Normandy landings

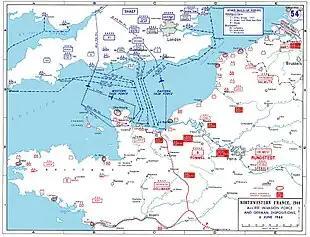
D-day assault routes into Normandy

Alarmed by the raids on St Nazaire and Dieppe in 1942, Hitler had ordered the construction of fortifications all along the Atlantic coast, from Spain to Norway, to protect against an expected Allied invasion. He envisioned 15,000 emplacements manned by 300,000 troops, but shortages, particularly of concrete and manpower, meant that most of the strongpoints were never built. As it was expected to be the site of the invasion, the Pas de Calais was heavily defended. In the Normandy area, the best fortifications were concentrated at the port facilities at Cherbourg and Saint-Malo. Rommel was assigned to oversee the construction of further fortifications along the expected invasion front, which stretched from the Netherlands to Cherbourg, and was given command of the newly re-formed Army Group B, which included the 7th Army, the 15th Army, and the forces guarding the Netherlands. Reserves for this group included the 2nd, 21st, and 116th Panzer divisions.